Suzi Quatro

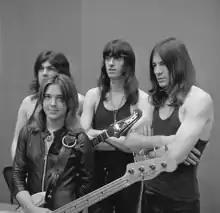
Quatro and her supporting band in AVRO's "TopPop", a Dutch television show, on December 7, 1973 (Left to right: Len Tuckey, guitar; Suzi Quatro, bass guitar; Alastair MacKenzie, keyboards; Dave Neal, drums)

Quatro moved to England in 1971, after being spotted by record producer Mickie Most, who had by that time founded his own label, Rak Records. Most had been persuaded to see Cradle by her brother Michael, who was managing the band. Like other music producers at the time, Most was looking for a female rock singer who could fill the void created by the death of Janis Joplin. According to the "Encyclopedia of Popular Music", his attention to Quatro was drawn by "her comeliness and skills as bass guitarist, singer, and chief show-off in Cradle."